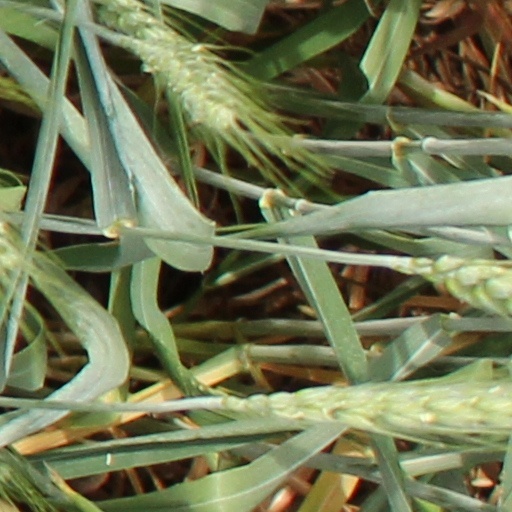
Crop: wheat